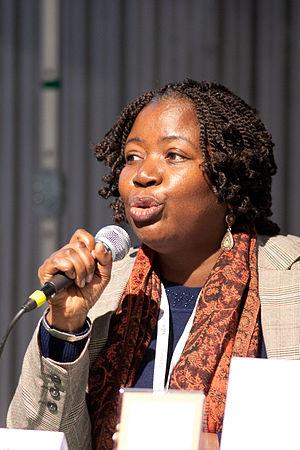
Tanella Boni - salon du livre Genève 2012
Suzanne Tanella Boni, née à Abidjan en 1954, est une écrivaine, philosophe et professeure d'université ivoirienne. Professeure de philosophie à l’Université Félix-Houphouët-Boigny à Abidjan, elle est poète, romancière, nouvelliste, essayiste et critique littéraire et critique d'art. Elle écrit également des livres pour enfants.